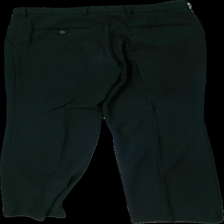
View: back
Type: Trousers
Category: Ladies
Brand: Riley
Colors: Black
Material: 100% cotton
Cut: Regular
Season: All
Stains: Minor
Price range: <50
Recommended usage: Recycle
Comment: crooked seam